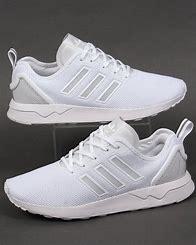
Brand: Adidas
Model: ZX Flux